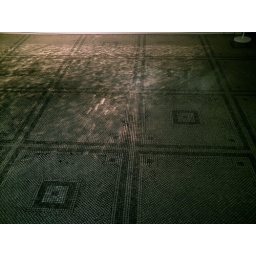
This is a photograph on the floor in front of the glass mural i also photographed.